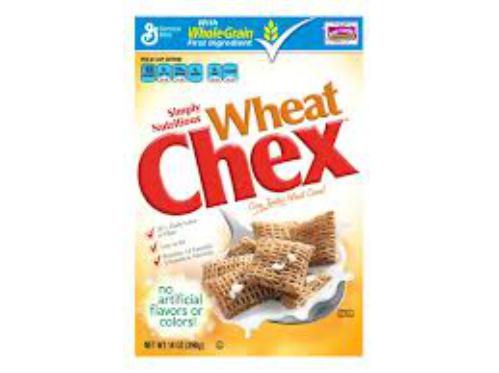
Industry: Food